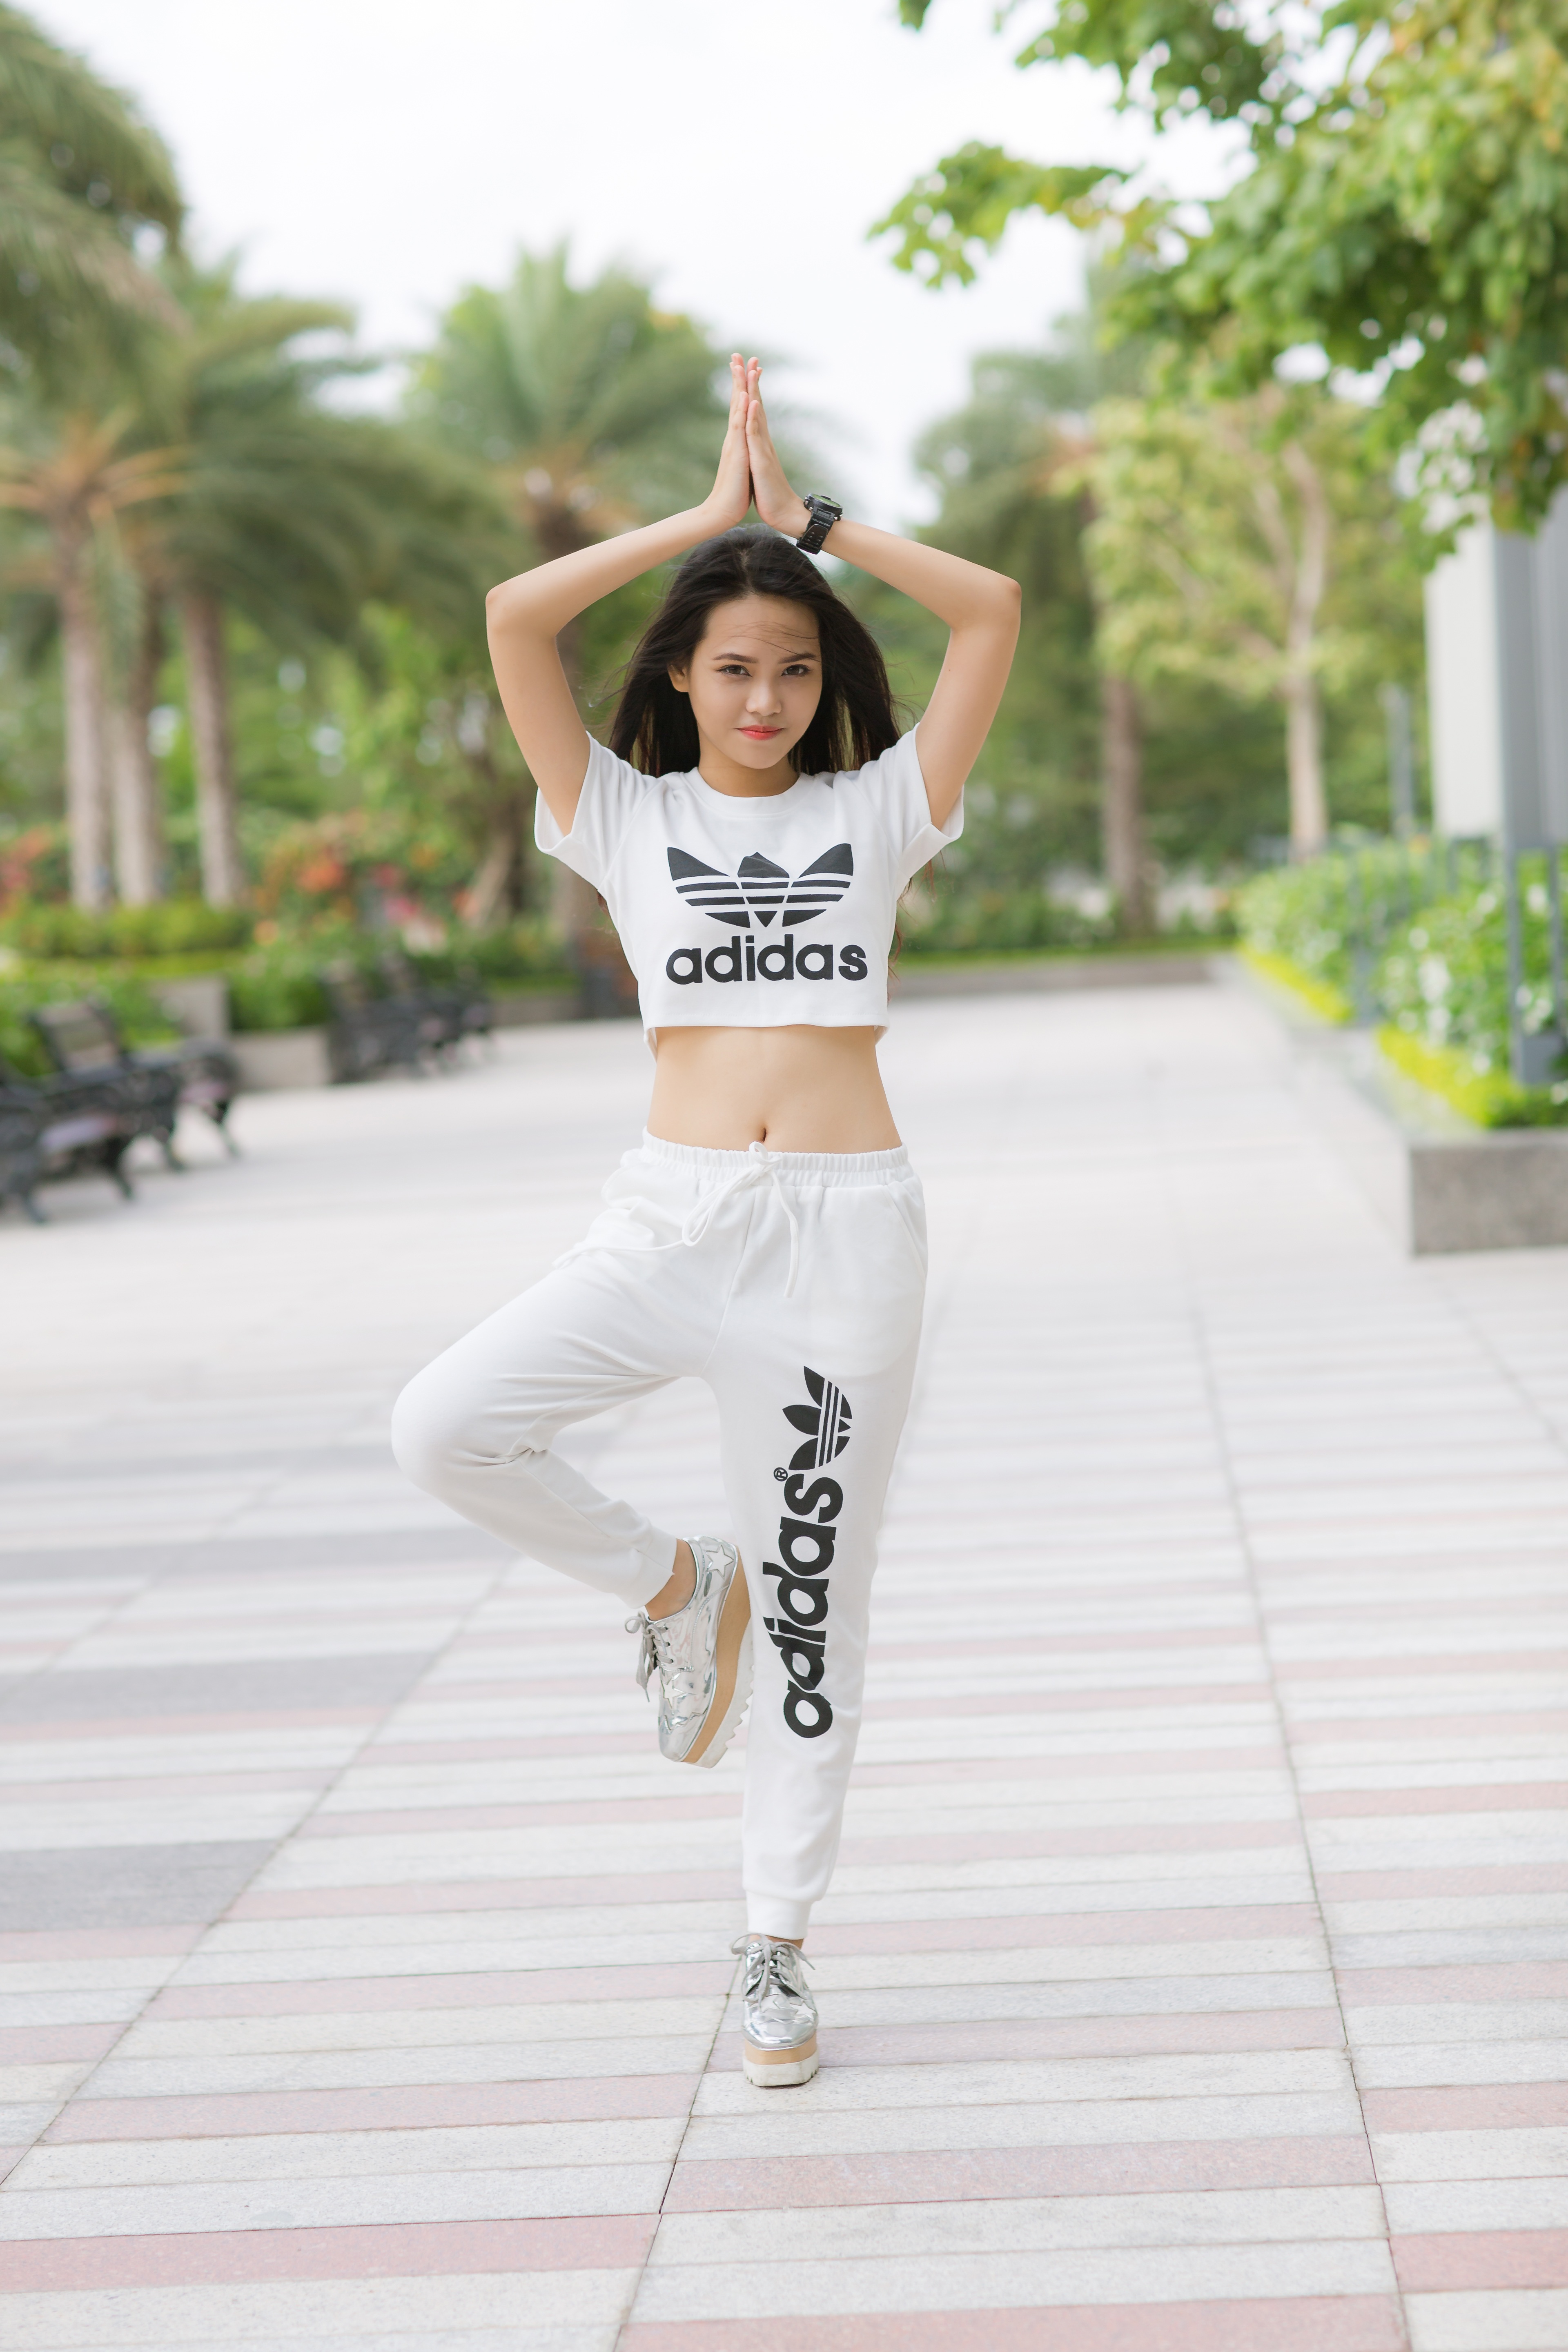
outdoor, girl, white, sport, female, spring, fashion, jogging, lifestyle, healthy, fitness, gym, women, sports, adidas, footwear, body, physical exercise, human action